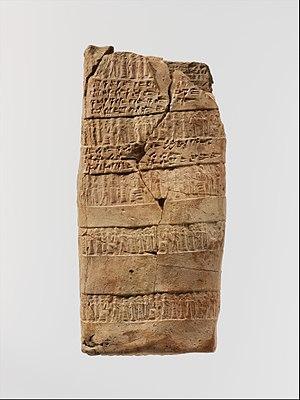
L'histoire de la Mésopotamie débute avec le développement des communautés sédentaires dans le nord de la Mésopotamie au début du Néolithique, et s'achève dans l'Antiquité tardive. Elle est reconstituée grâce à l'analyse des fouilles archéologiques des sites de cette région, et à partir du IVᵉ millénaire av. J.‑C. par des textes écrits essentiellement sur des tablettes d'argile, la Mésopotamie étant l'une des premières civilisations à inventer l'écriture, avec l’Égypte antique.
La période paléo-assyrienne, ou période assyrienne ancienne, est la première phase de l'histoire de la cité d'Assur et du pays assyrien, qui est alors limité à l'arrière-pays de sa cité éponyme et n'est pas un État territorial contrairement aux périodes suivantes.
Kültepe est un site archéologique de Turquie, situé à une vingtaine de kilomètres au nord-est de Kayseri. Il correspond à l’ancienne ville hittite appelée Kanesh et plus tard Nesha au IIᵉ millénaire av. J.‑C. Ce site est surtout connu pour avoir livré des milliers de tablettes rédigées par des marchands de la cité d’Assur établis dans le quartier marchand de Kanesh entre la seconde moitié du XXᵉ siècle av. J.-C. et le milieu du XVIIIᵉ siècle av. J.-C., fournissant ainsi une source de premier ordre sur le commerce dans la Haute Antiquité.